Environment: real
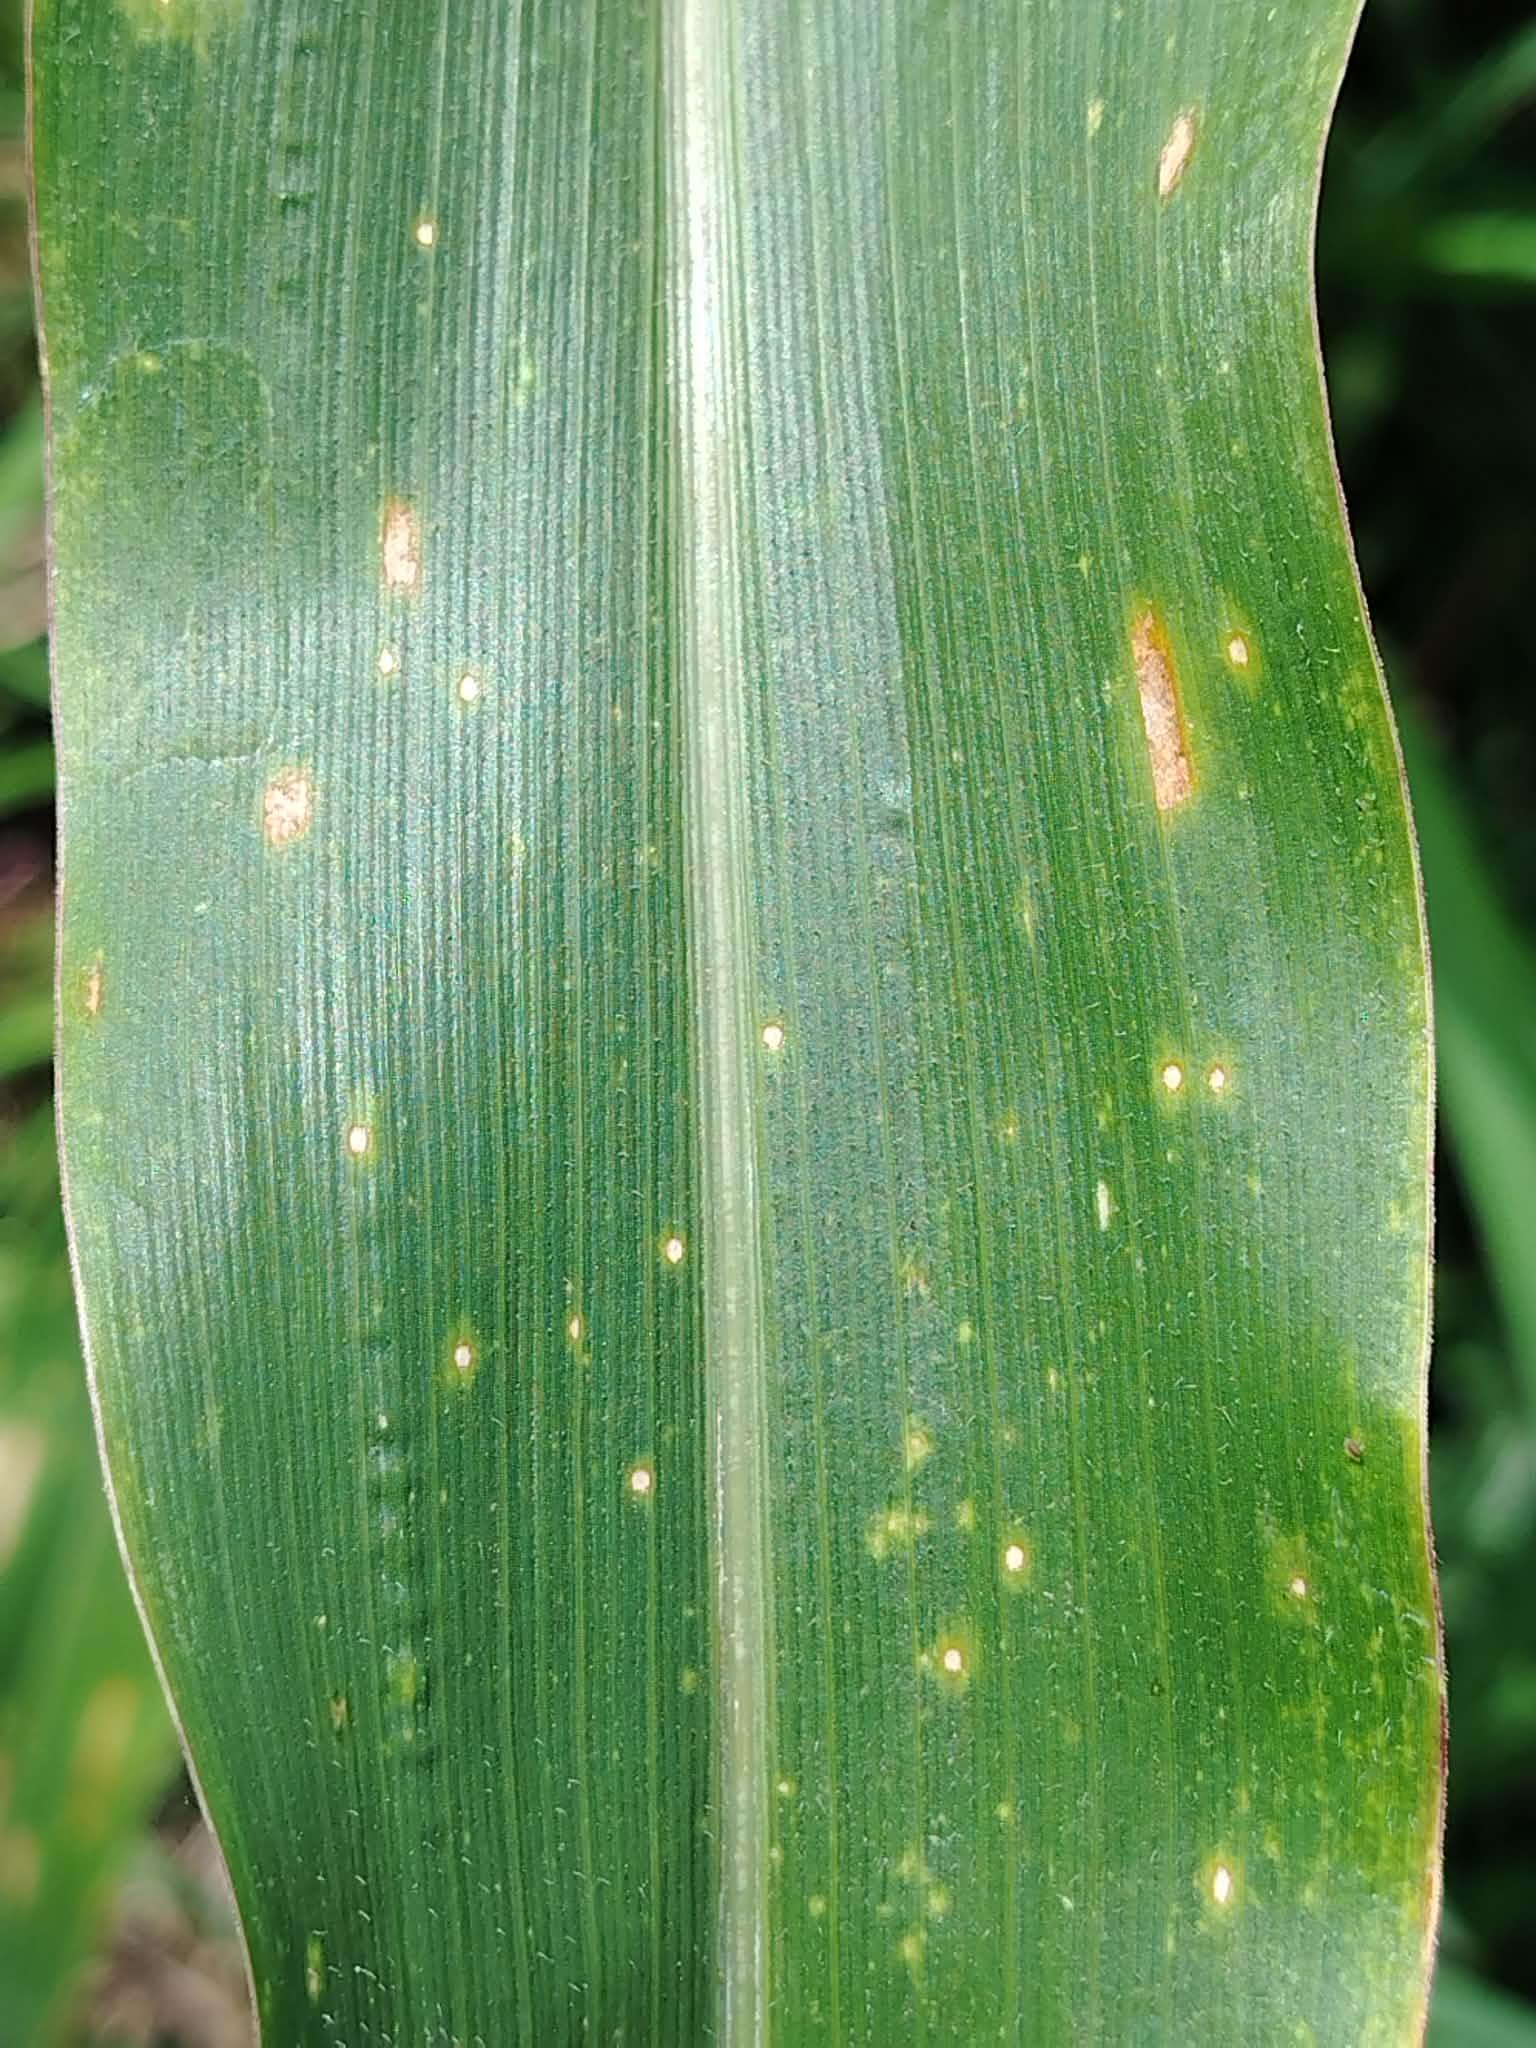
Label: gray_leaf_spot